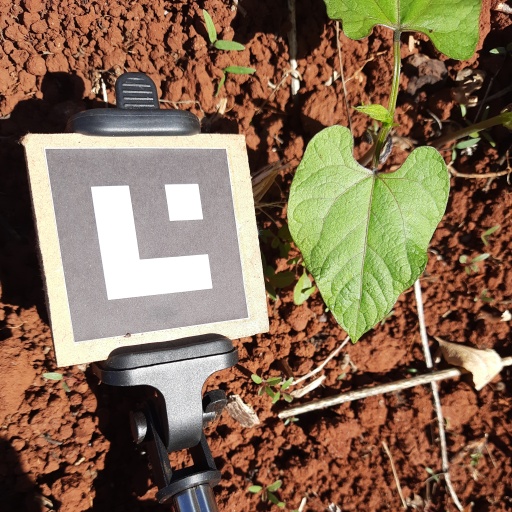
Observations: flat surface, no eating holes, under sunlight